Intel Core

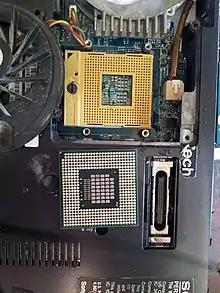
Inside of a Sony VAIO laptop (VGN-C140G)

The majority of the desktop and mobile Core 2 processor variants are Core 2 Duo with two processor cores on a single Merom, Conroe, Allendale, Penryn, or Wolfdale chip. These come in a wide range of performance and power consumption, starting with the relatively slow ultra-low-power Uxxxx (10 W) and low-power Lxxxx (17 W) versions, to the more performance oriented Pxxxx (25 W) and Txxxx (35 W) mobile versions and the Exxxx (65 W) desktop models. The mobile Core 2 Duo processors with an 'S' prefix in the name are produced in a smaller μFC-BGA 956 package, which allows building more compact laptops.